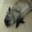
Label: rabbit